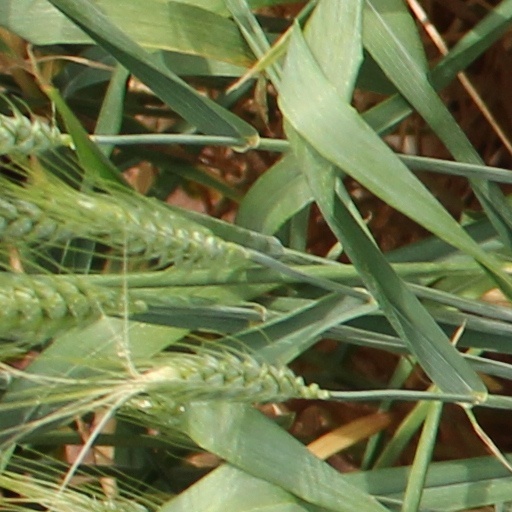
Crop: wheat